Auchenheath railway station

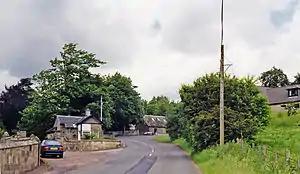
The station location (1998)

Auchenheath railway station was just outside Auchenheath, a hamlet in the county of South Lanarkshire, Scotland. It was served by local trains on the Coalburn Branch south of Glasgow.